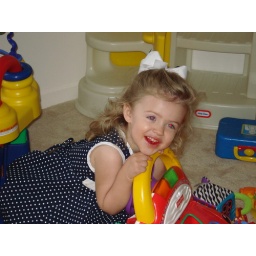
Megan in the blue dress, blue dress, blue dress, Megan with the blue dress on.